Fall line

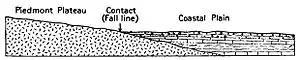
Diagram showing the Fall Line. USGS figure.

The slope of rivers crossing fall zones affected settlement patterns. For example, the fall line represents the inland limit of navigation of many rivers. Numerous cities along a fall line grew as a result of demand for transferring people and goods between land-based and water-based transportation at that place.